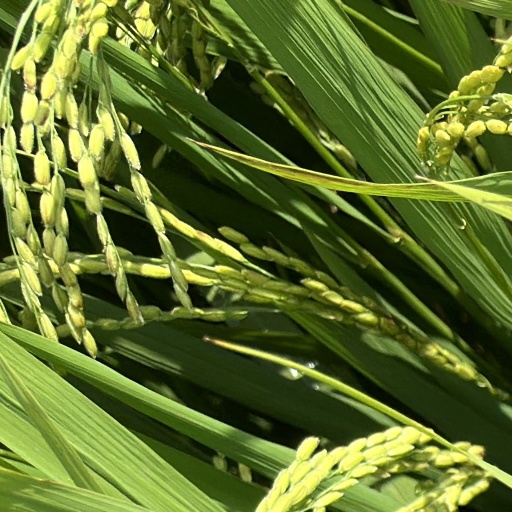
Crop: rice